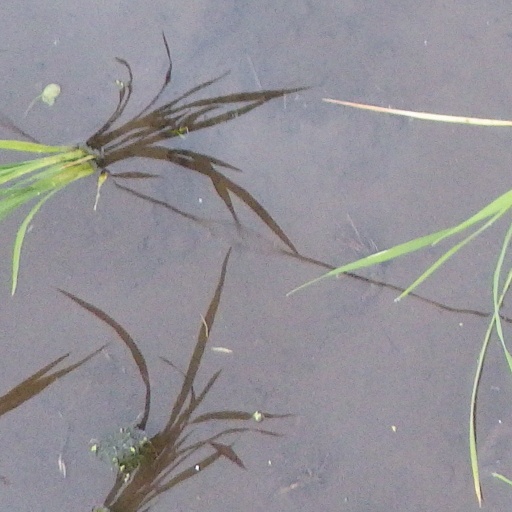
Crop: rice